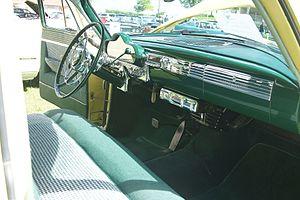
La Hudson Hornet est une automobile américaine produite par le fabricant Hudson Motor Car Company à Détroit dans le Michigan entre 1951 et 1954. La Hornet a également été fabriquée par American Motors Corporation à Kenosha et distribuée sous la marque Hudson entre 1955 et 1957.